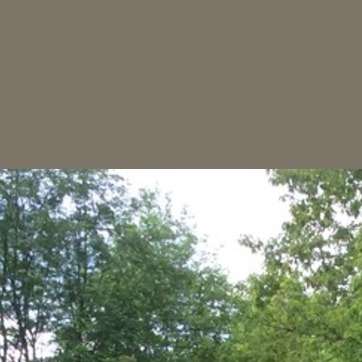
Material: sky